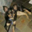
Label: dog